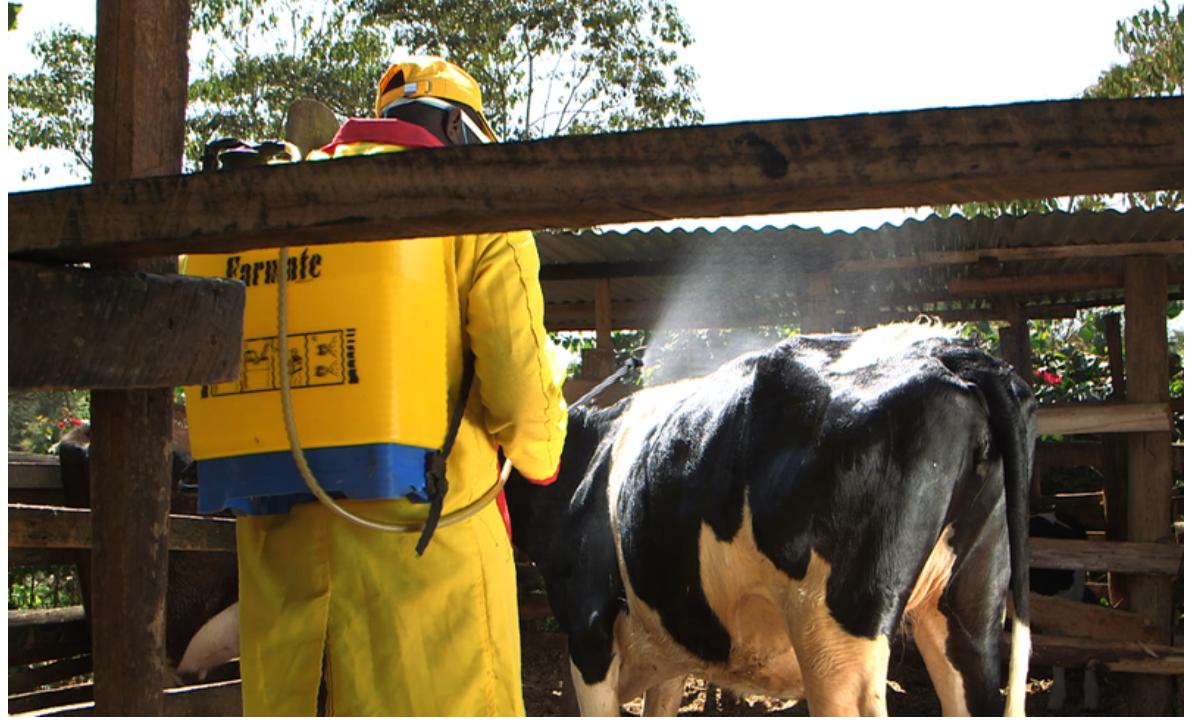
Mkulima aliyevaa mavazi ya kujikinga na kofia ya njano akimnyunyizia dawa ng'ombe mweusi na mweupe kwa kutumia pampu ya kunyunyizia mgongoni. Inaonekana ni shughuli ya kudhibiti wadudu au magonjwa katika shamba la mfugo.